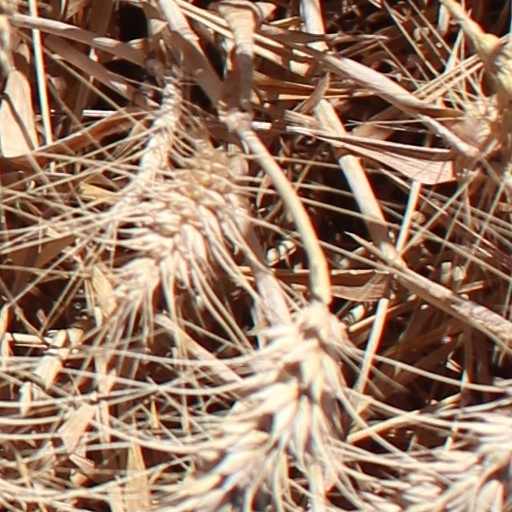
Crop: wheat